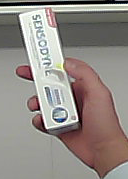
Product: sensodyne_toothpaste